Byzantine–Venetian treaty of 1277

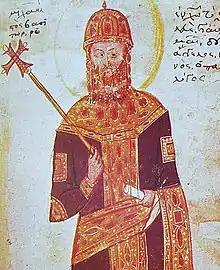
Emperor Michael VIII Palaiologos (14th-century miniature from George Pachymeres' "History").

The reconquest of Constantinople by the Nicaean emperor Michael VIII Palaiologos in 1261, and the re-establishment of the Byzantine Empire under the Palaiologos dynasty, was a major blow to the position and commercial interests of the Republic of Venice in the Eastern Mediterranean. To safeguard himself against the mighty Venetian fleet, Palaiologos had also allied with the Republic of Genoa, which was at war with Venice, in the Treaty of Nymphaeum. However, the Genoese defeats in the war against Venice, along with the gradual consolidation of Palaiologos' own position, led to a widening rift between the two allies. In 1264, when the Genoese in Constantinople was implicated in a plot to surrender the city to Manfred of Sicily, the Emperor expelled the Genoese from the Byzantine capital.